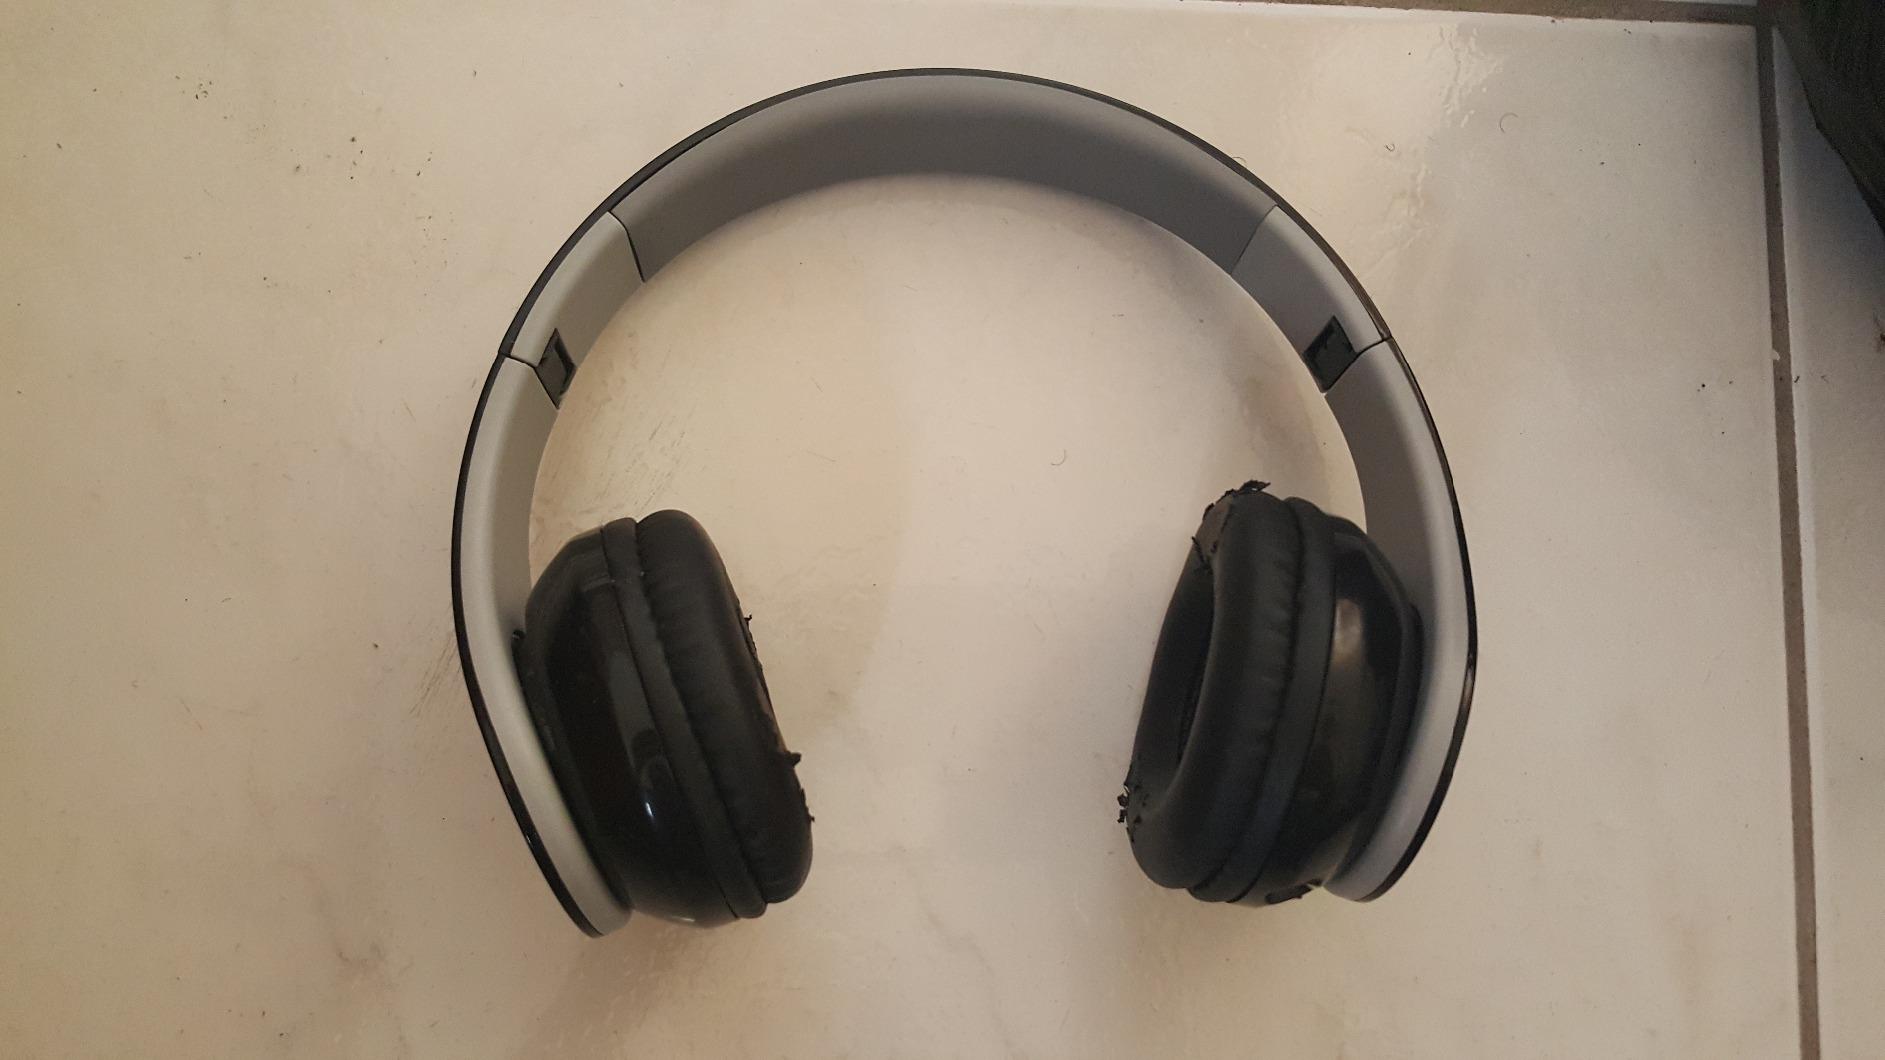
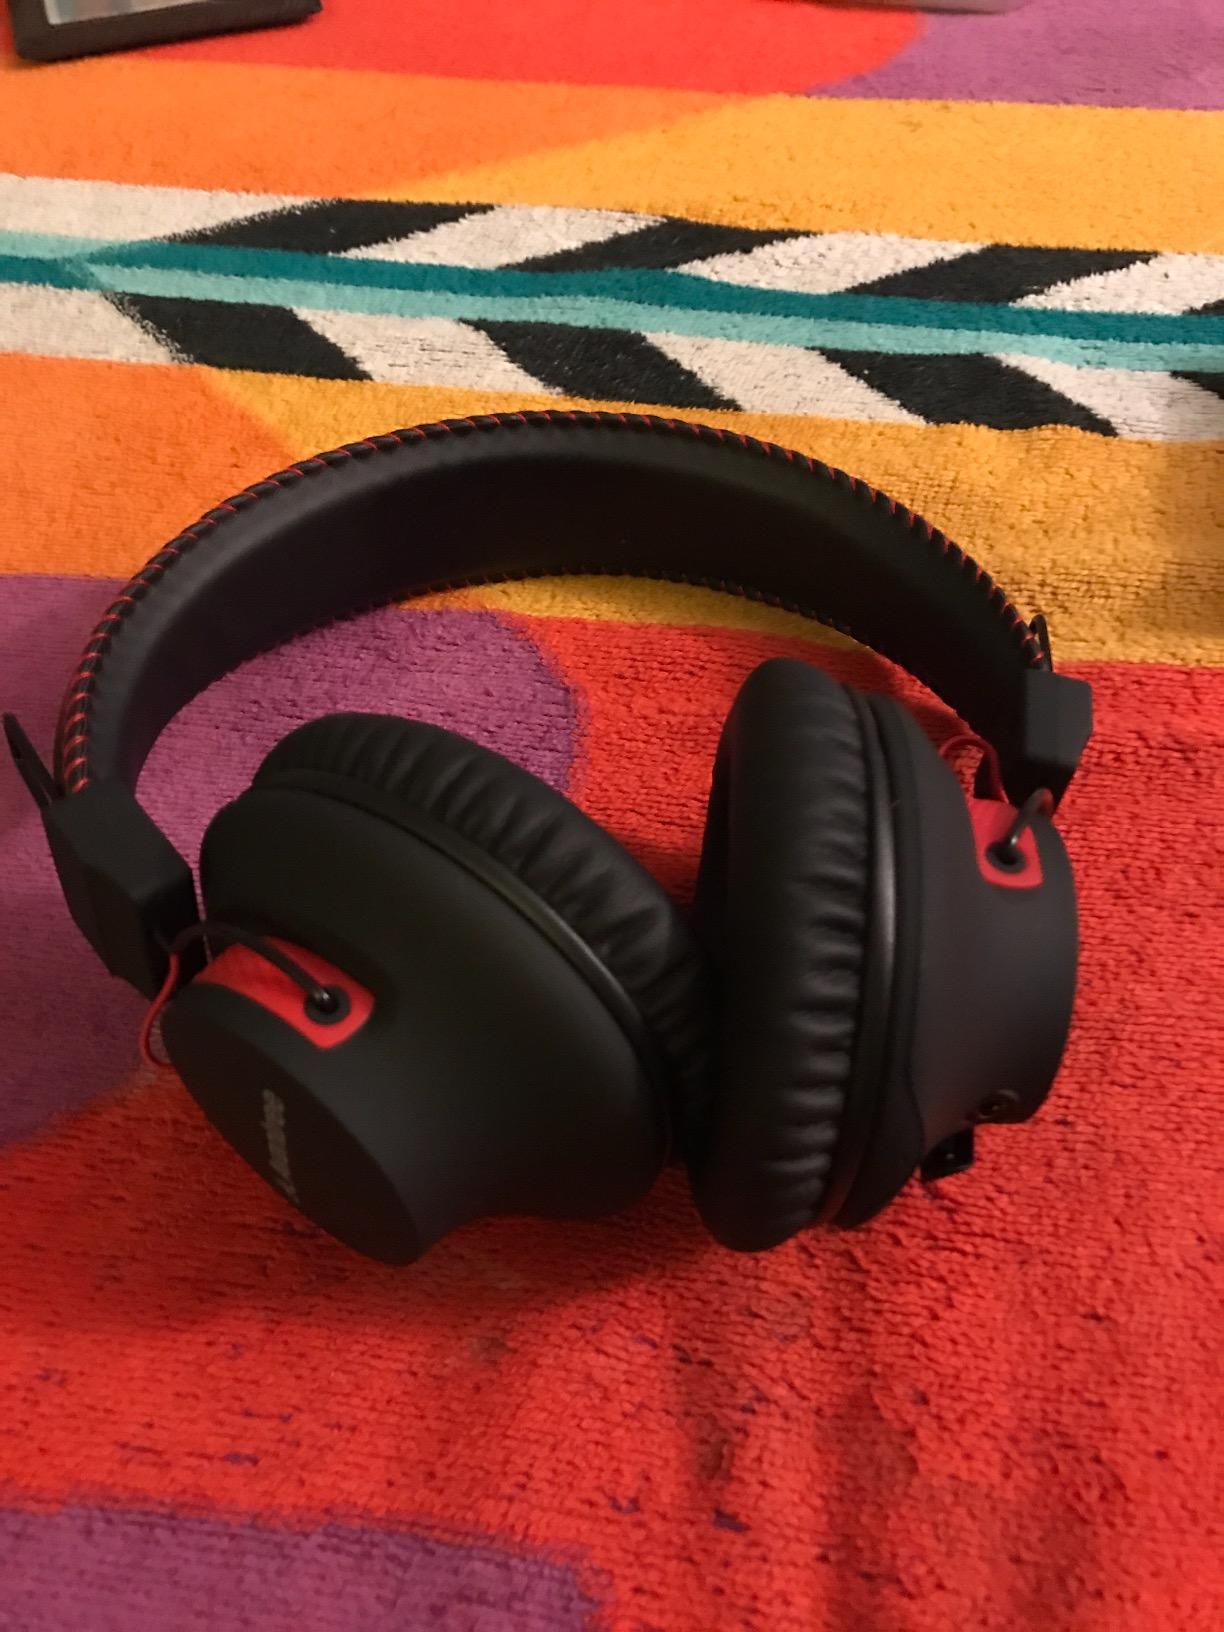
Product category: headphones
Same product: no